Sky position (RA, Dec in degrees): 340.305, -0.4864
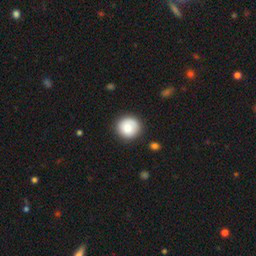
Galaxy morphology: Round Smooth Galaxies